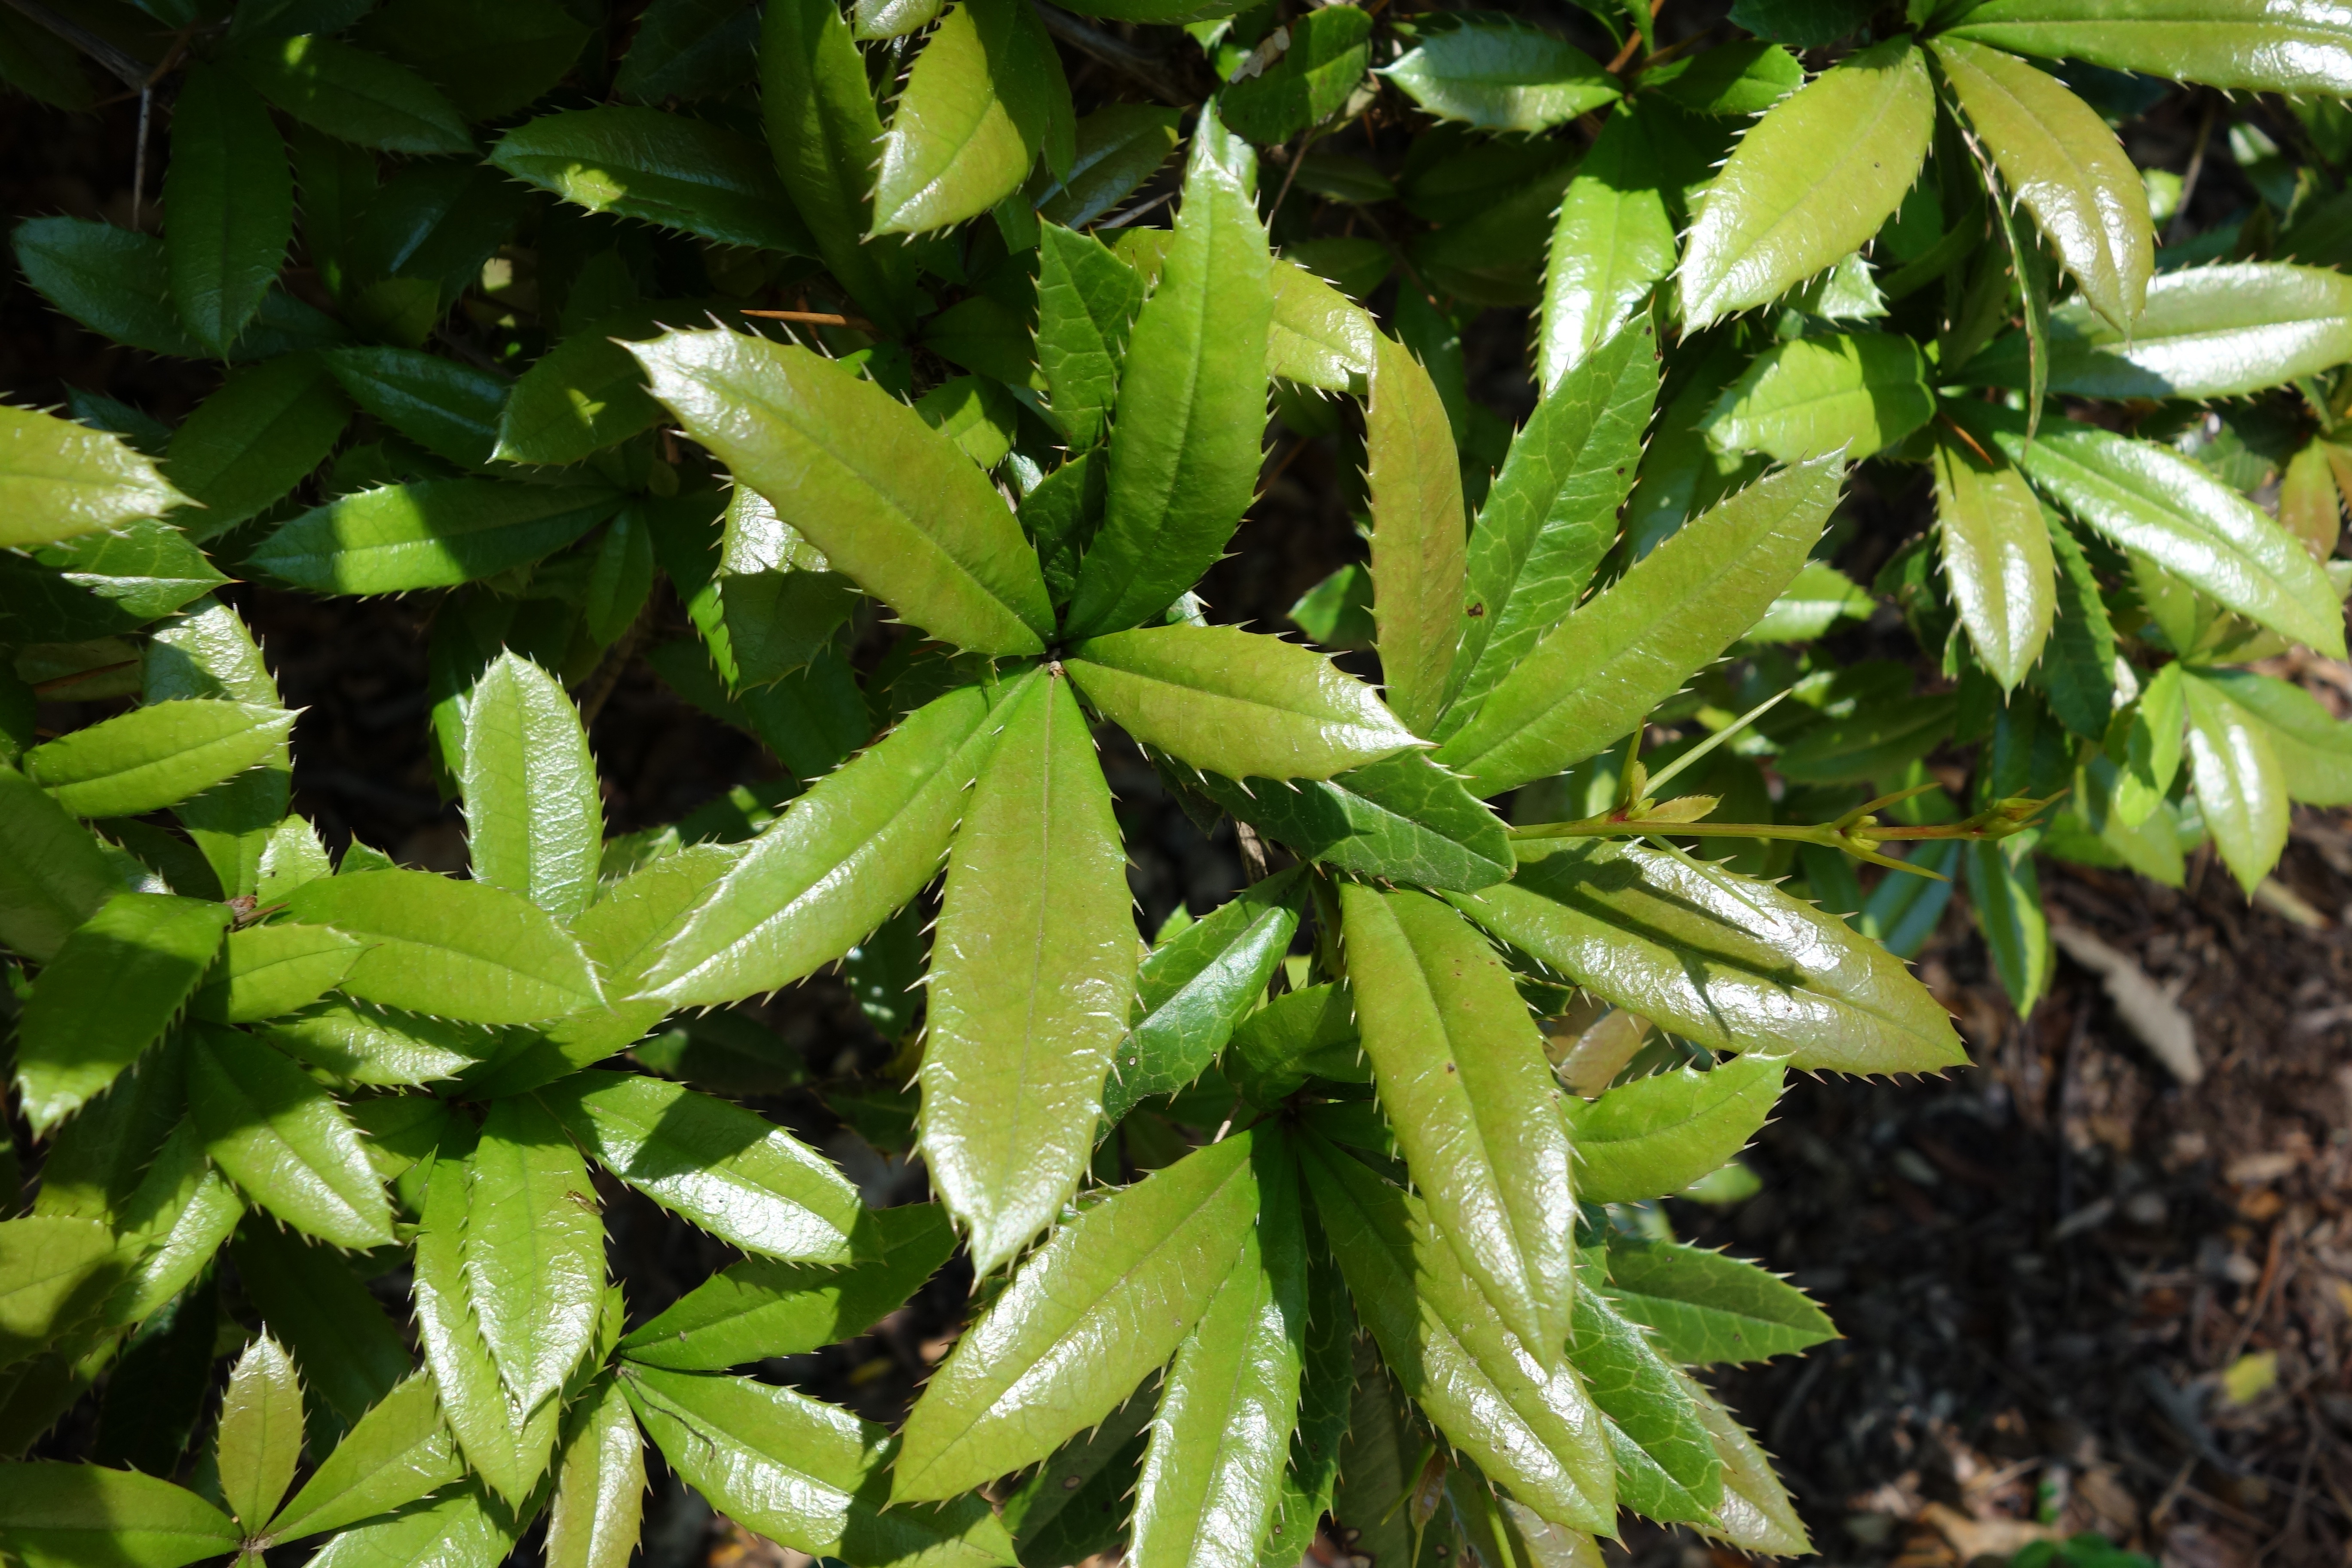
tree, branch, prickly, plant, leaf, flower, green, produce, evergreen, botany, flora, botanical, leaves, shrub, rainforest, specimen, flowering plant, woody plant, land plant, arnold arboretum, jamaica plain